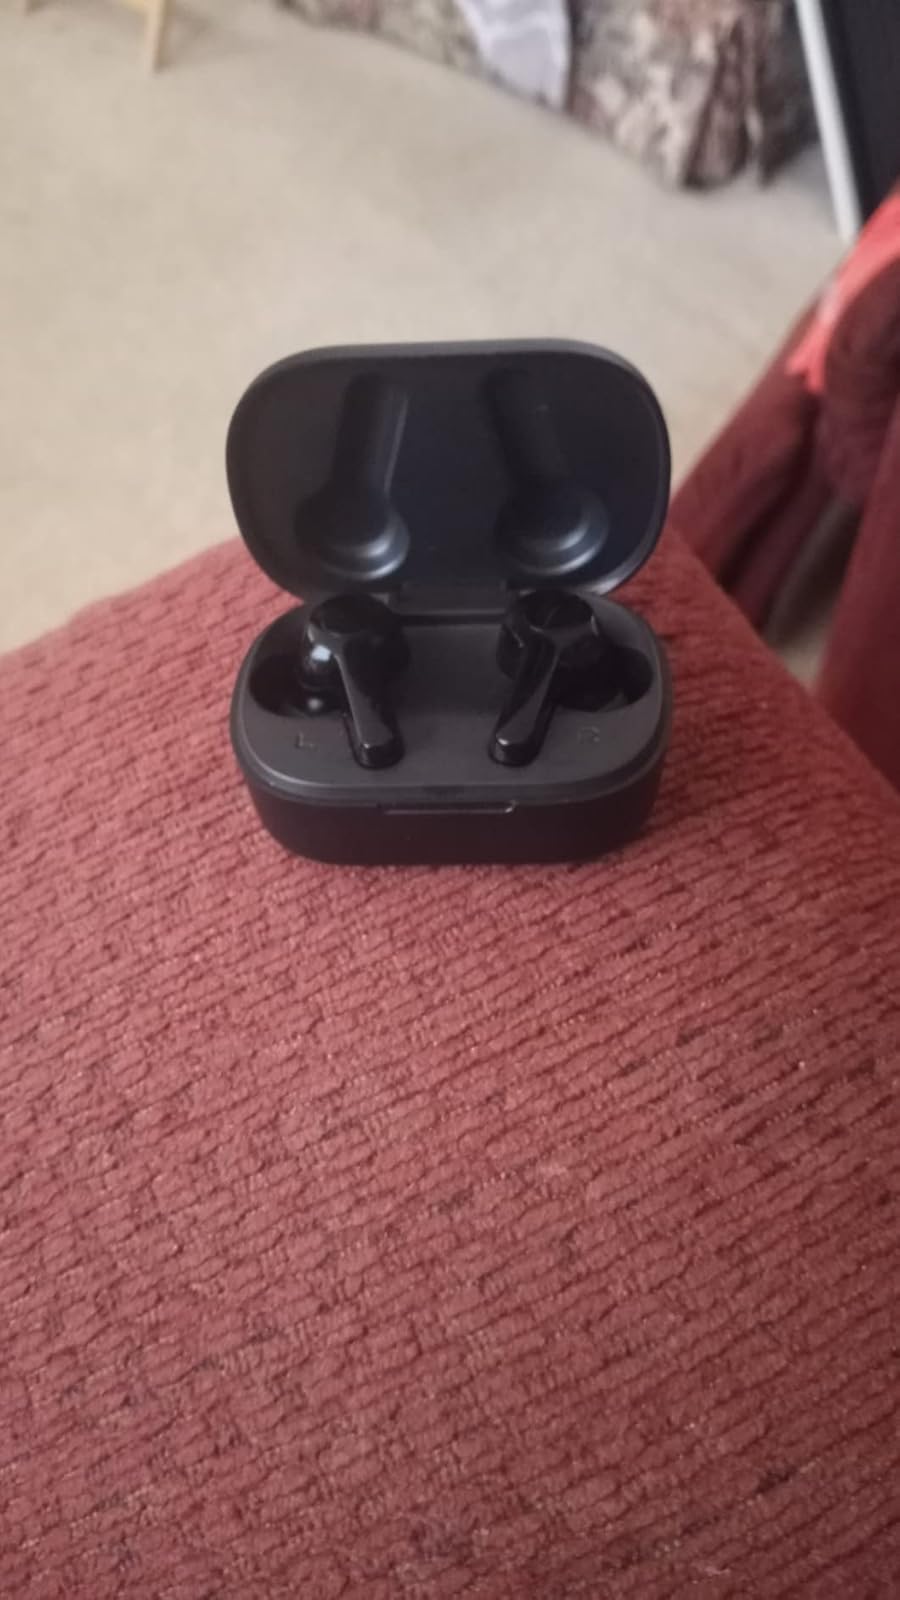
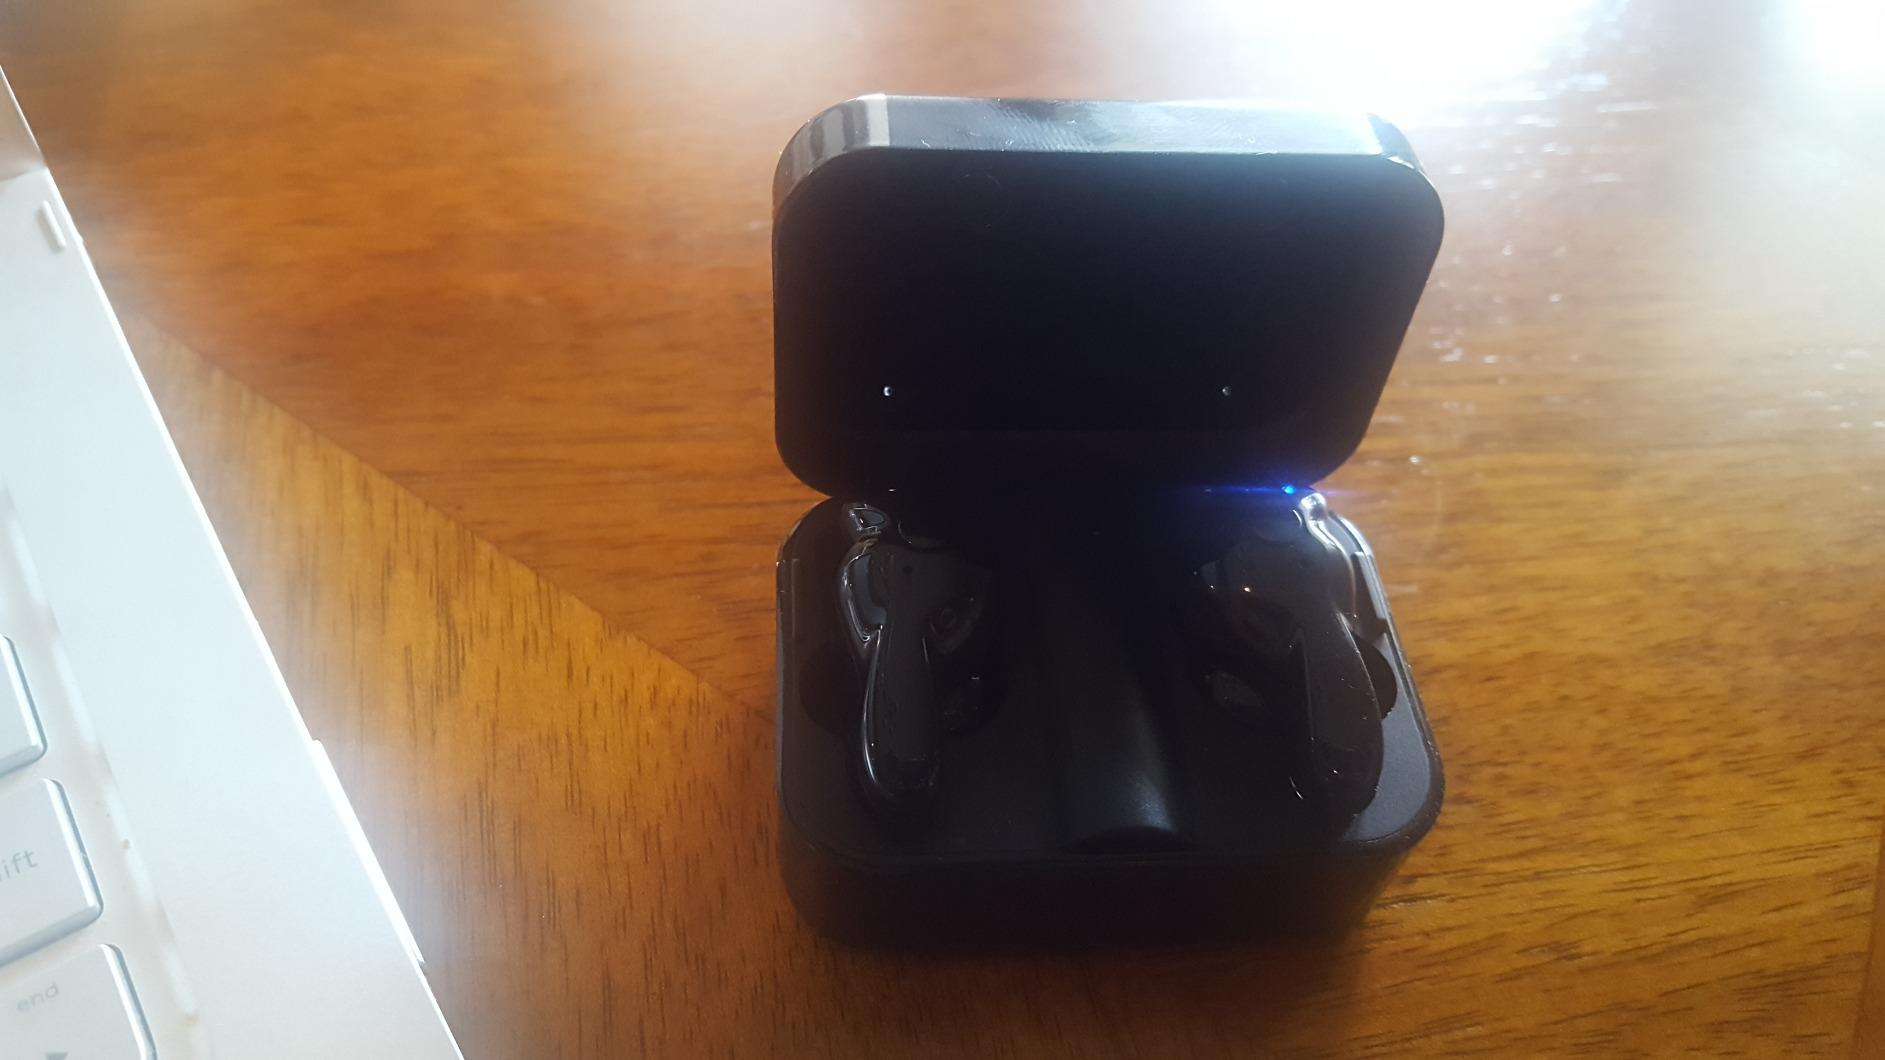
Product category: earbuds
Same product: no